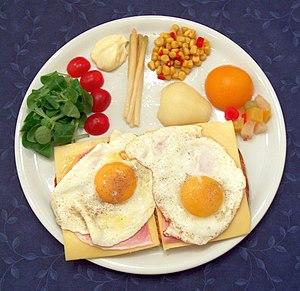
Uitsmijter, Belgique.